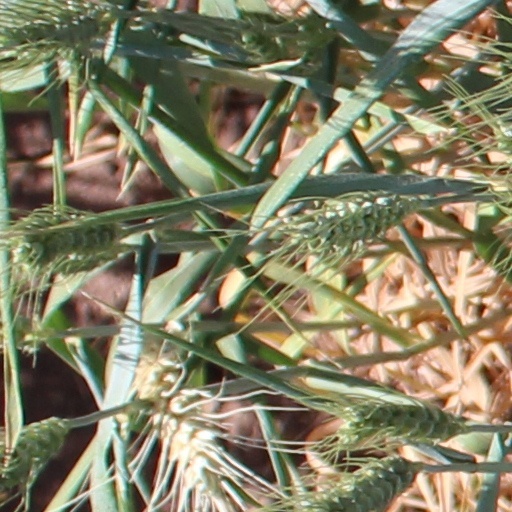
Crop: wheat